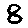
Label: 8